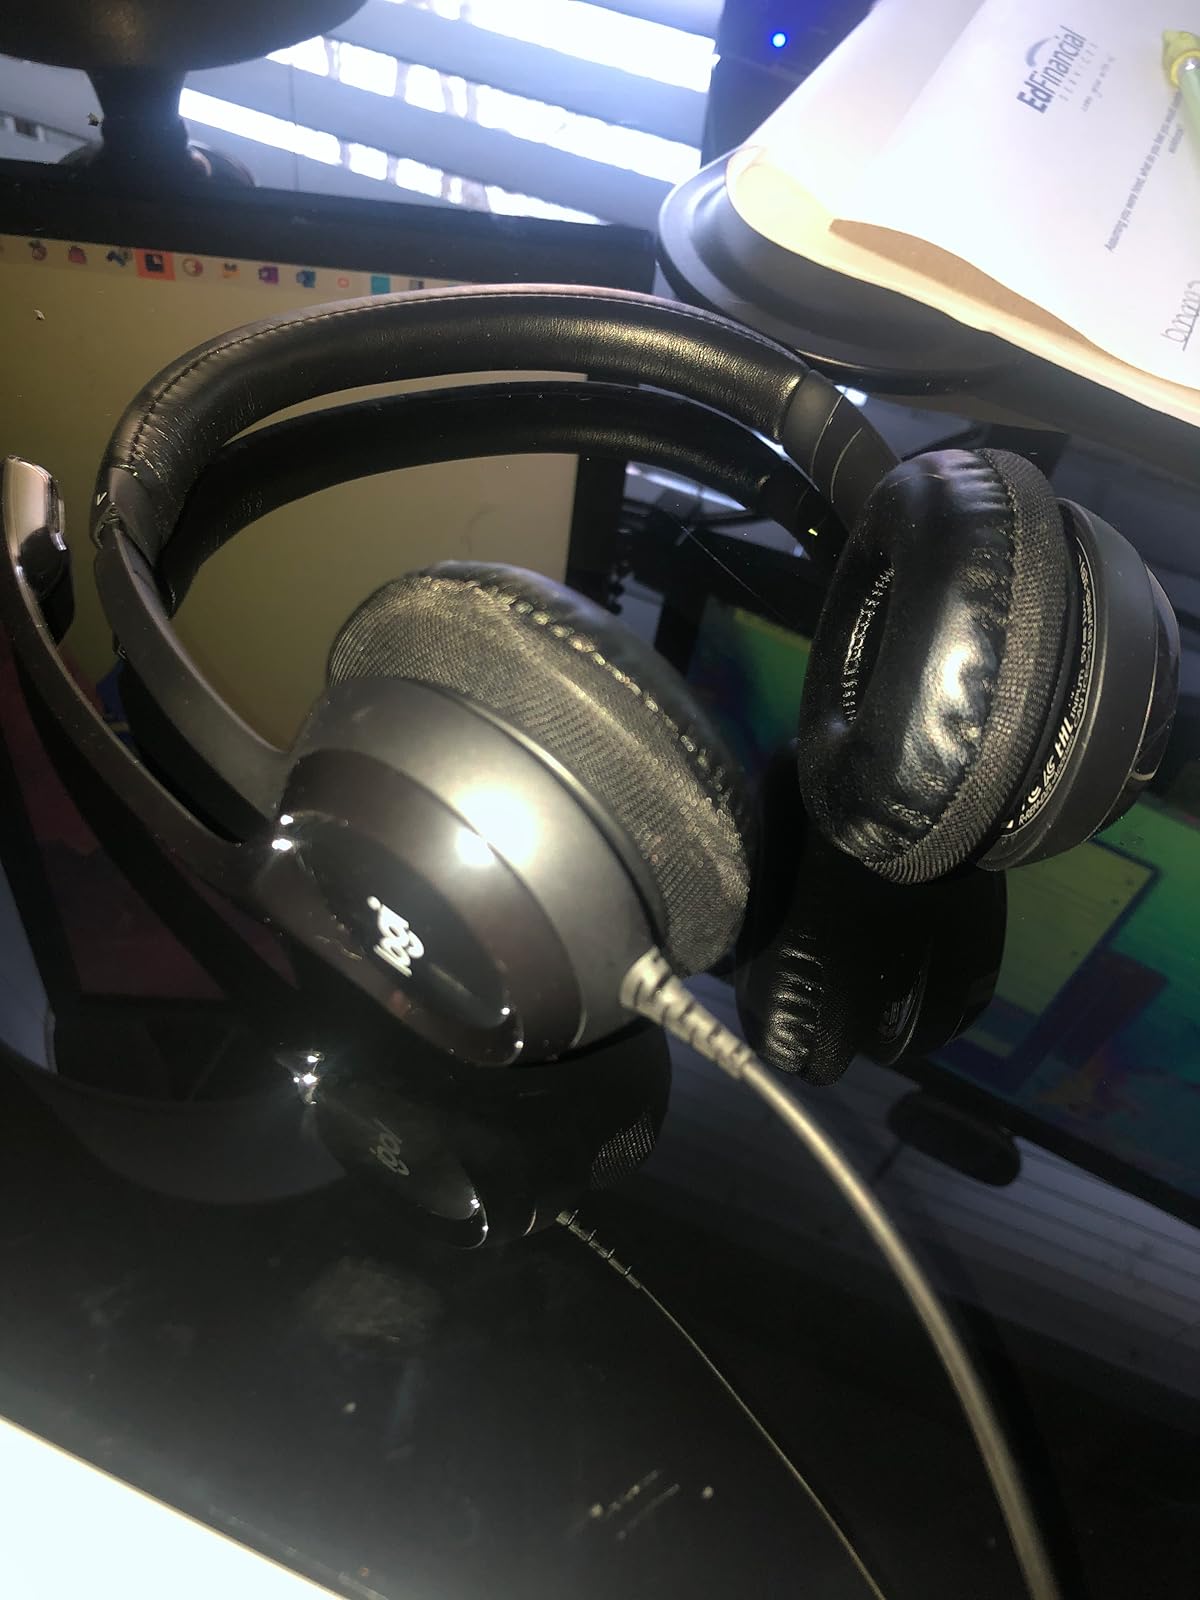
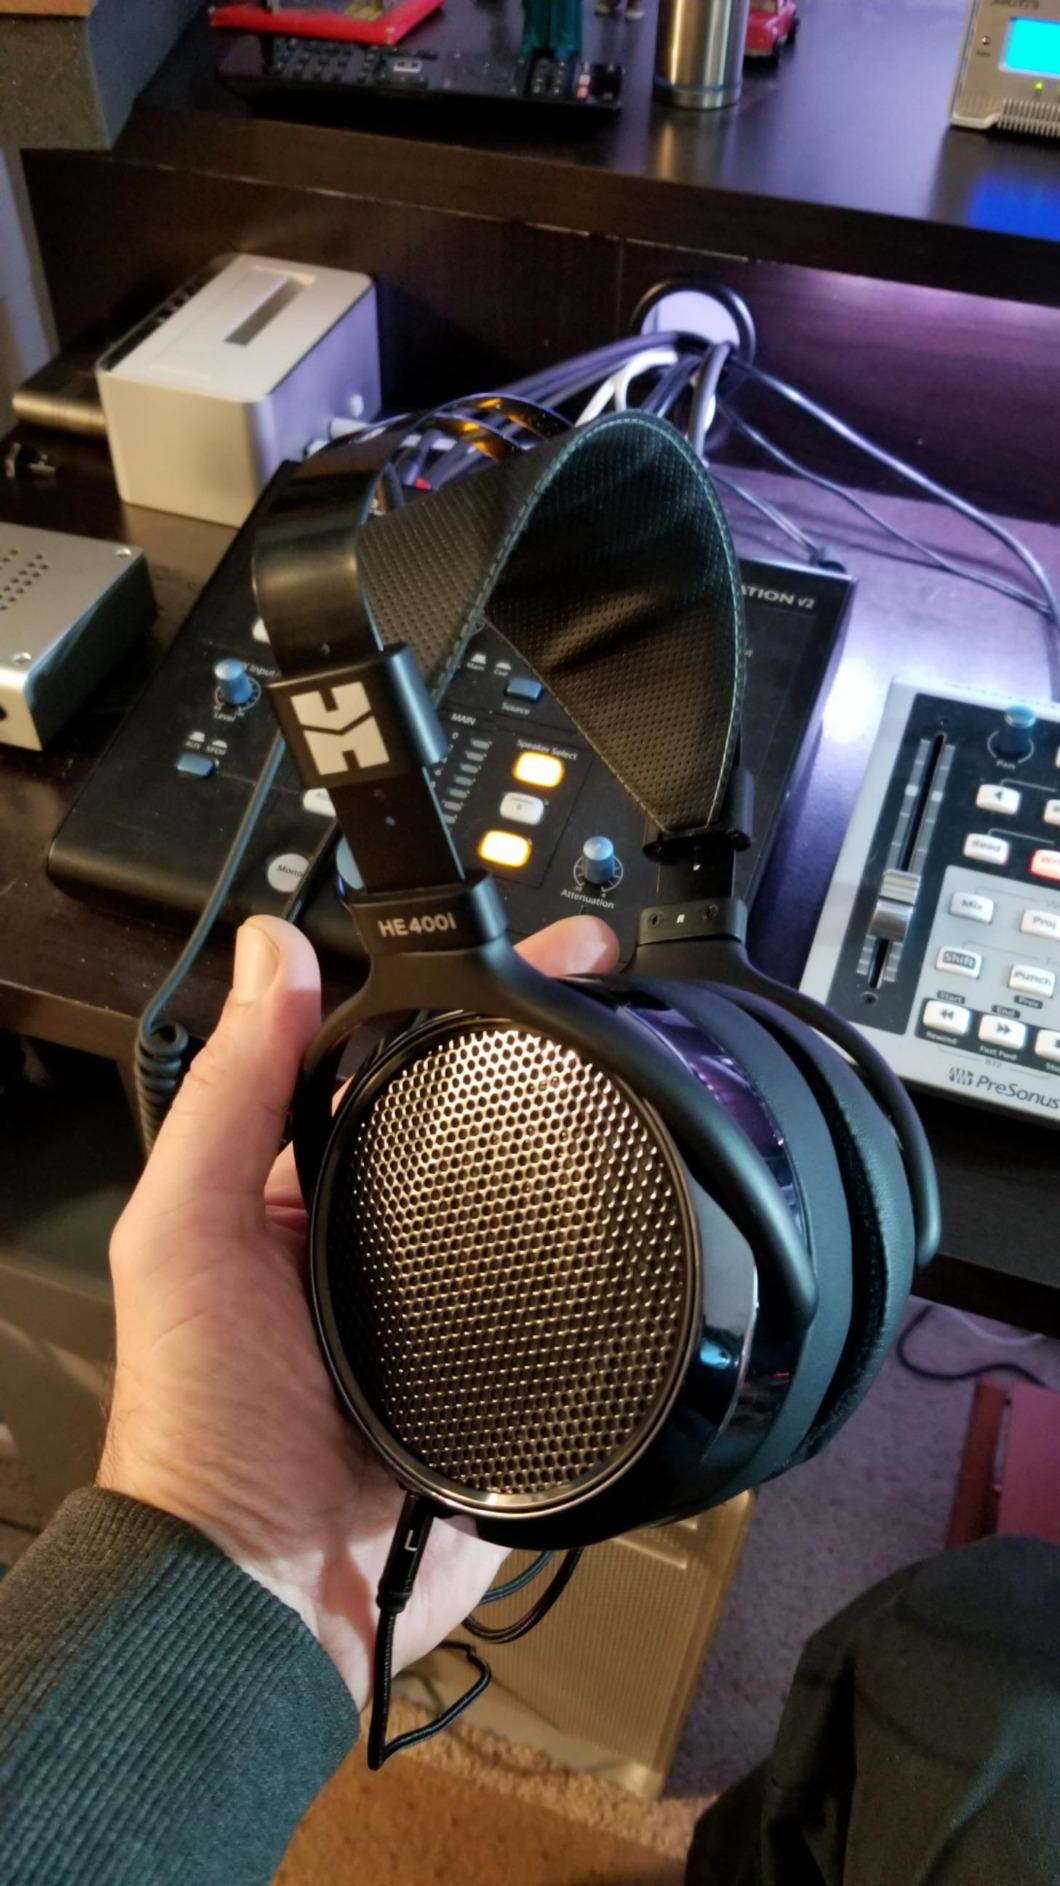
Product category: headphones
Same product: no